Breathing Fire

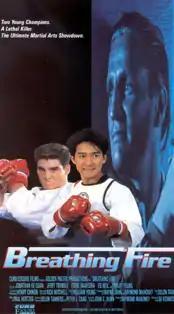
Film poster

Breathing Fire is a 1991 American martial arts film directed by Lou Kennedy in his directorial debut, and co-directed by Brandon De-Wilde. The film stars Ke Huy Quan, with a supporting cast of Eddie Saavedra, Ed Neil and Jerry Trimble. The film was released on direct-to-VHS in the United States on July 15, 1992.